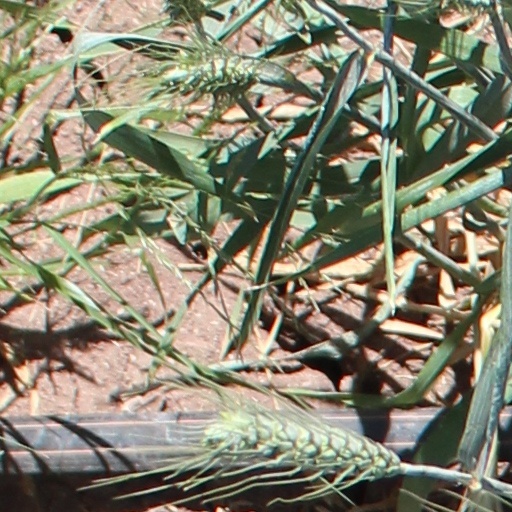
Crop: wheat